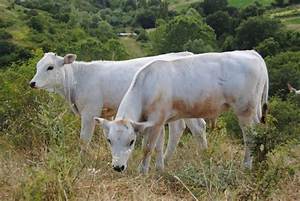
Label: mucca